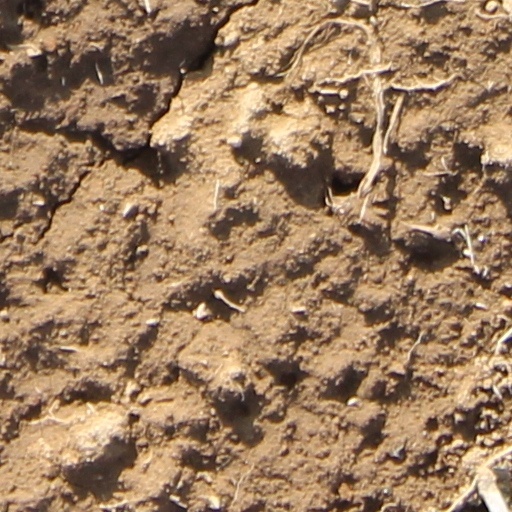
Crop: wheat